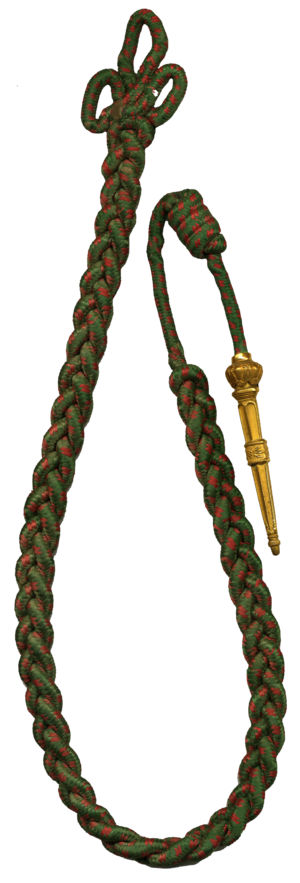
Le 7ᵉ régiment d'artillerie est une unité de l'armée française, dont les origines remontent à la création du 7ᵉ régiment d'artillerie de Toul sous l'Ancien Régime, en 1762, et actuellement dissous. Au cours de ses 237 années d'existence, il aura été engagé aux Pays-Bas, en Belgique, en Allemagne, en Autriche, en Italie, en Espagne, en Pologne, en Russie, en Algérie, en Crimée, en Chine, au Mexique et plus récemment en Bosnie, en Centre-Afrique, en ex-Yougoslavie, en Géorgie, en Côte d'Ivoire et en Polynésie.
Le 70ᵉ bataillon de chasseurs alpins est une unité militaire dissoute de l'infanterie alpine française qui participa notamment aux deux conflits mondiaux.
Le 90ᵉ régiment d'infanterie est un régiment d'infanterie de l'Armée de terre française, à double héritage, créé sous la Révolution à partir du régiment de Chartres, un régiment français d'Ancien Régime, et du 15ᵉ régiment d'infanterie légère créé à partir des éléments restant de la dissolution des 2ᵉ, 3ᵉ et 4ᵉ bataillons de volontaires de Corse.
Le 8ᵉ régiment de transmissions est une unité de l'Armée de terre française dont la portion centrale était située à Suresnes, à la forteresse du Mont-Valérien. Le 1ᵉʳ août 2014, il fusionne avec la DIRISI d'Île-de-France et prend le nom de Direction interarmées des réseaux d'infrastructure et des systèmes d'information d'Île-de-France / 8ᵉ régiment de transmissions.
Le 4ᵉ Régiment d'Artillerie de l’armée française était l'un des cinq régiments d'artillerie français équipés de missiles nucléaires pré-stratégiques Pluton, alors qu'il était stationné à Laon-Couvron depuis juillet 1976 au début des années 1990.
Le 14ᵉ régiment d'infanterie et de soutien logistique parachutiste est un régiment de l'Armée de terre française créé sous la Révolution à partir du régiment de Forez, un régiment français d'Ancien Régime.
Le 225ᵉ régiment d'infanterie est un régiment d'infanterie de l'Armée de terre française constitué en 1914 avec les bataillons de réserve du 25ᵉ régiment d'infanterie.
Le 1ᵉʳ régiment de chasseurs d'Afrique est un régiment de cavalerie de l'armée française actuellement basé au camp de Canjuers où il contribue à la formation de l'arme blindée cavalerie.
Le 3ᵉ régiment d'artillerie français est un régiment constitué sous l'Ancien Régime.
Le 43ᵉ régiment d'infanterie est un régiment d'infanterie de l'Armée de terre française créé sous la Révolution à partir du régiment Royal-des-Vaisseaux, un régiment français d'Ancien Régime.
Le 22ᵉ régiment d'infanterie coloniale est une unité de l'Armée de terre française. Le 22ᵉ RIC est l'héritier direct du 4ᵉ régiment d'infanterie de marine.
Le 27ᵉ régiment d'infanterie est un régiment d'infanterie de l'Armée de terre française créé sous la Révolution à partir du régiment de Lyonnais, un régiment français d'Ancien Régime.
Le 19ᵉ régiment d'infanterie est un régiment d'infanterie de l'Armée de terre française créé sous la Révolution à partir du régiment de Flandre, un régiment français d'Ancien Régime.
Le 1ᵉʳ régiment de dragons est une unité de cavalerie de l'armée française, créé sous la Révolution à partir du régiment Royal dragons, un régiment français d'Ancien Régime et dissous en 1997.
Le 4ᵉ régiment de chasseurs d'Afrique est un régiment de cavalerie de l'armée française, créé en 1839 et dissous en 1962 - ses traditions sont gardées par le 4ᵉ régiment de chasseurs.
Le 19ᵉ bataillon de chars de combat est une unité de chars de l'armée française.